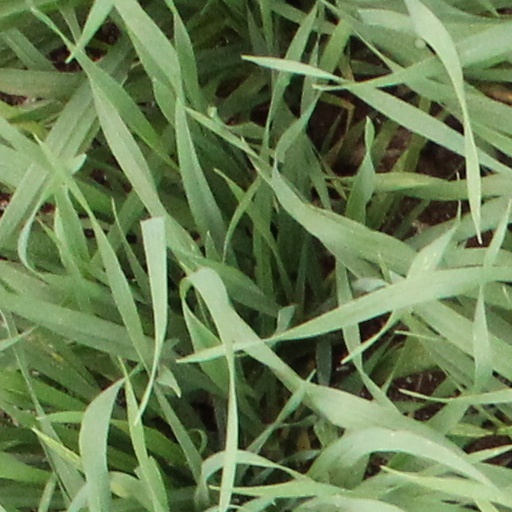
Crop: wheat